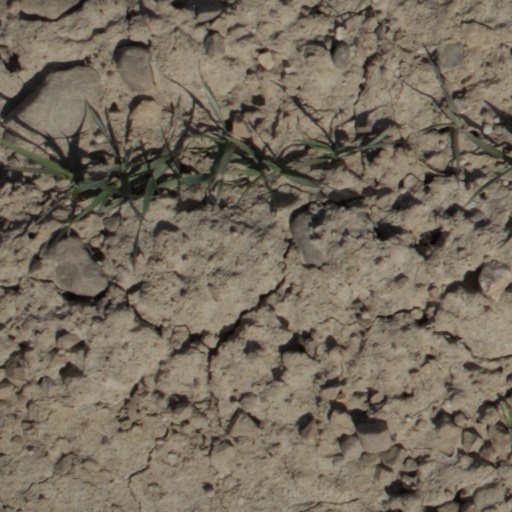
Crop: wheat